Blainville's beaked whale

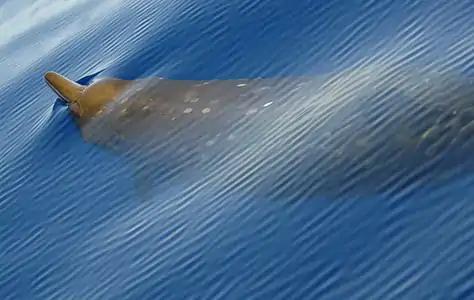
An adult whale surfacing in Bahamas

This species of beaked whale is found in tropical and warm waters in all oceans, and is considered to be the most extensively distributed member of Mesoplodon genus. Sightings occur in higher latitudes probably in relation to warm water currents such as Gulf Stream and the Agulhas Current. Groups are regularly seen in at least three locations: Waianae coast, Hawaii; Society Islands of the South Pacific; northeastern Bahamas.